Walsall Canal

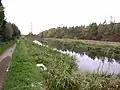
The Canal by Spine Road

At the time, Broadwaters was a series of pools surrounded by marshy ground. Eight locks were needed to reach the lower level of above ordnance datum, where the mines were located. Pinkerton's men built an aqueduct of brick and stone across the River Tame, to reach Great Bridge, Toll End and Leabrook. To supply the canal with water, they constructed a pumping engine, which had the added benefit that it drained the swampy ground, to enable it to be used for industry subsequently. The network of small canals would be built as new mines and iron works were developed. They included the Danks Branch, the Gospel Oak Branch, the Ocker Hill Tunnel Branch and the Toll End Branch. The Ocker Hill Tunnel was in diameter, lined with brick, which carried water to shafts where a steam pumping engine raised it to provide an extra water supply to the Birmingham Canal's Wolverhampton Level. Pinkerton completed the Broadwaters contract successfully.